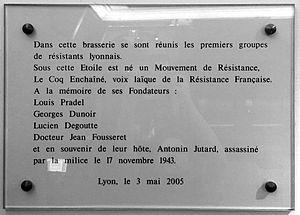
Plaque Coq Enchaîné - Jutard Lyon - Ninkasi Guillotière.
Le Coq enchaîné fut le nom d'un groupe de résistants de la région de Lyon, sous le régime de Vichy et sous l'occupation allemande, pendant la Seconde Guerre mondiale.
Lyon, durant la Seconde Guerre mondiale, joue un rôle important dans l'histoire française. Située en zone libre jusqu'en 1942 et très proche de la ligne de démarcation, la ville accueille de nombreux réfugiés et devient un foyer de Résistance précoce et important. Particulièrement marquée par la répression, surtout après l'invasion de la zone sud en novembre 1942, Lyon est finalement libérée le 3 septembre 1944.
La Résistance à Lyon est l'ensemble des mouvements clandestins qui luttent durant la Seconde Guerre mondiale contre l'occupant nazi et les collaborateurs à Lyon.